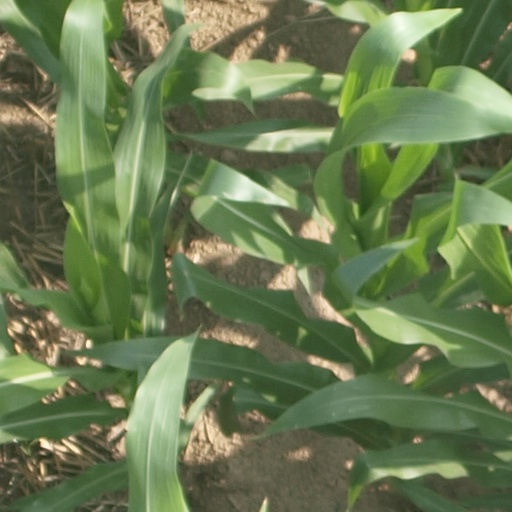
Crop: maize; corn